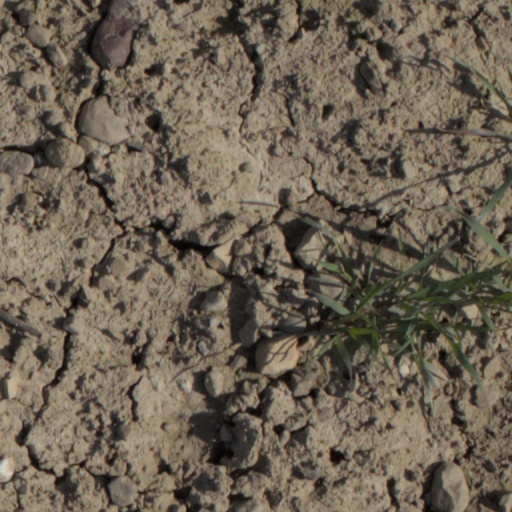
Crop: wheat